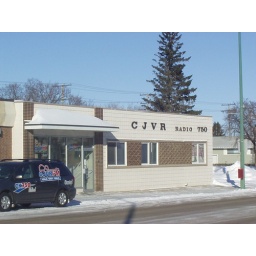
Radio station - in a building smaller than the house I grew up in. I love it.